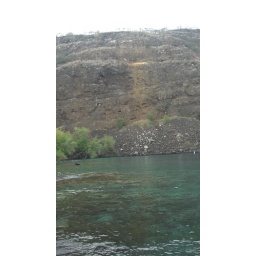
The clear water of Kealakekua Bay. One of the BEST snorkling & diving spots in Hawaii !!